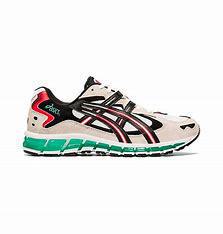
Brand: Asics
Model: Gel Kayano 5 360